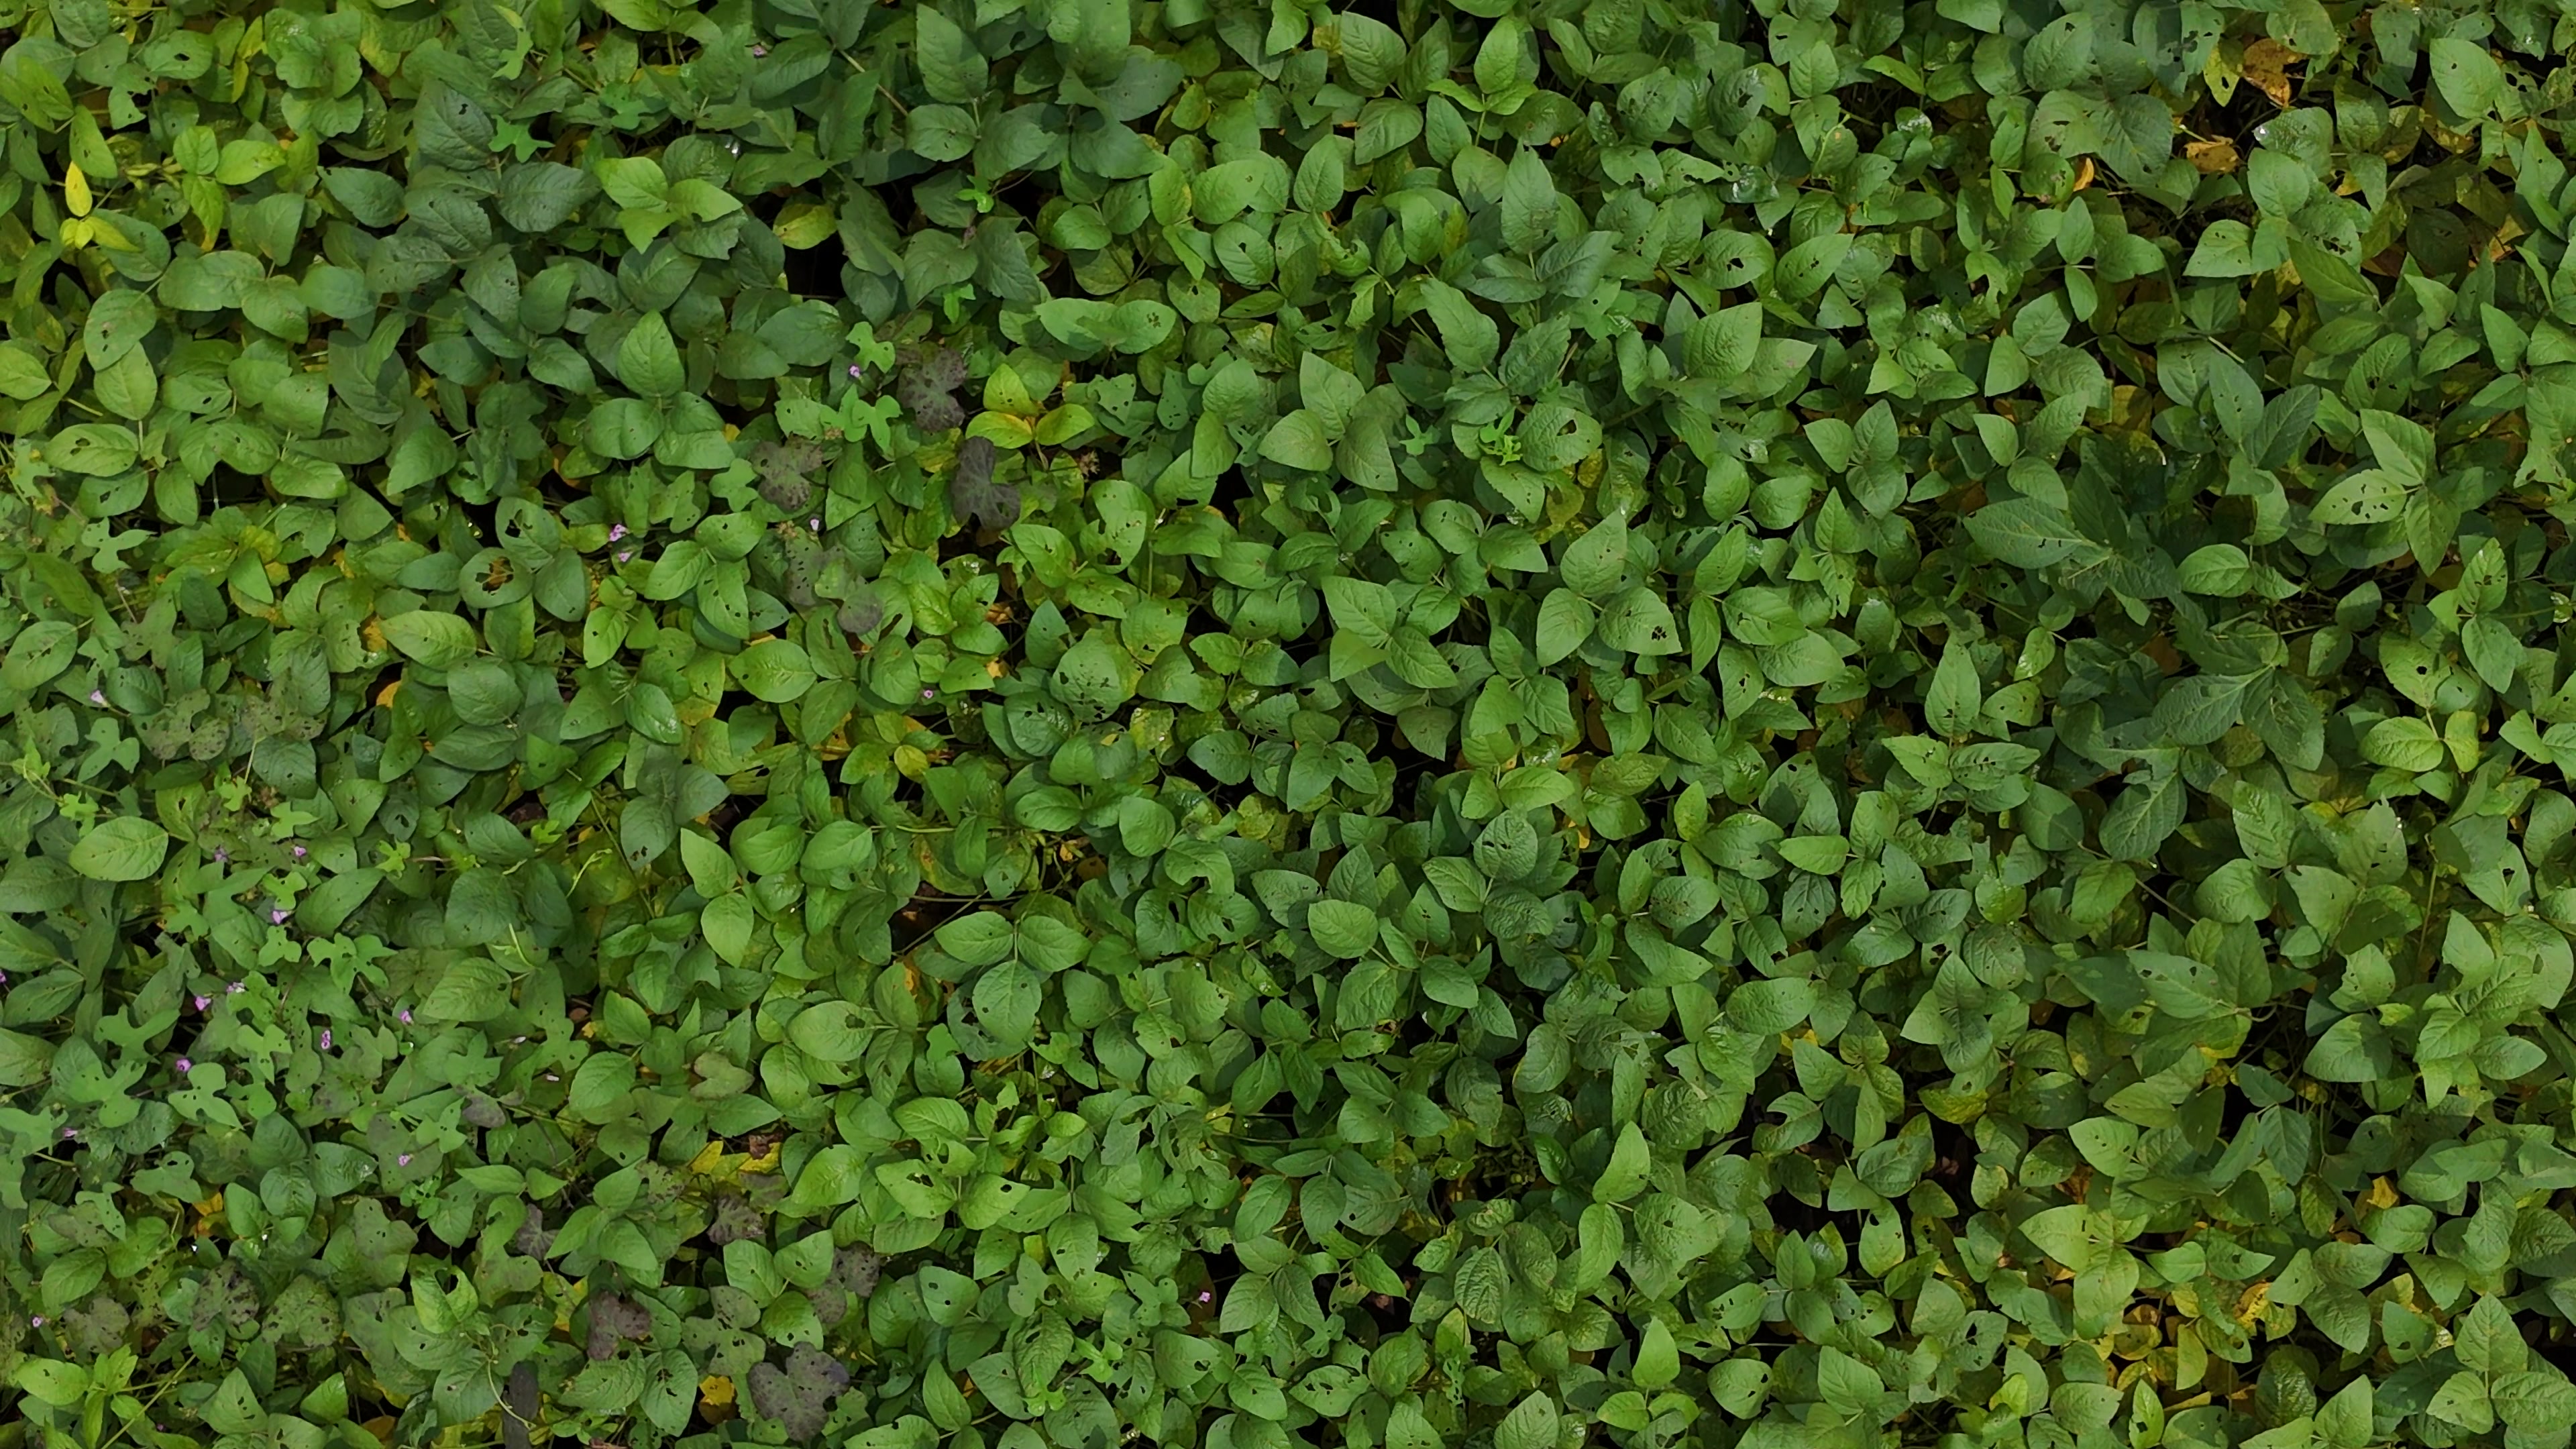
Label: Mosaic